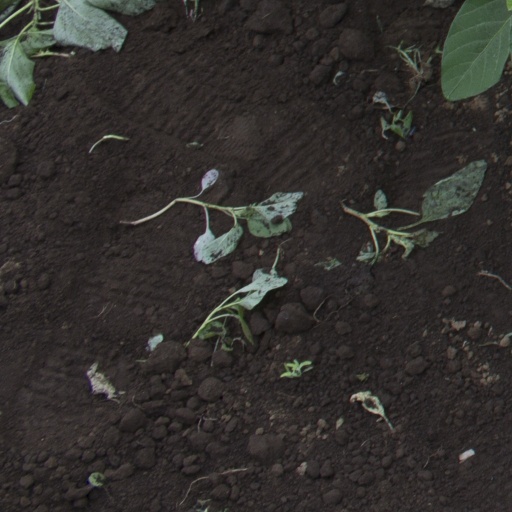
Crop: soybean